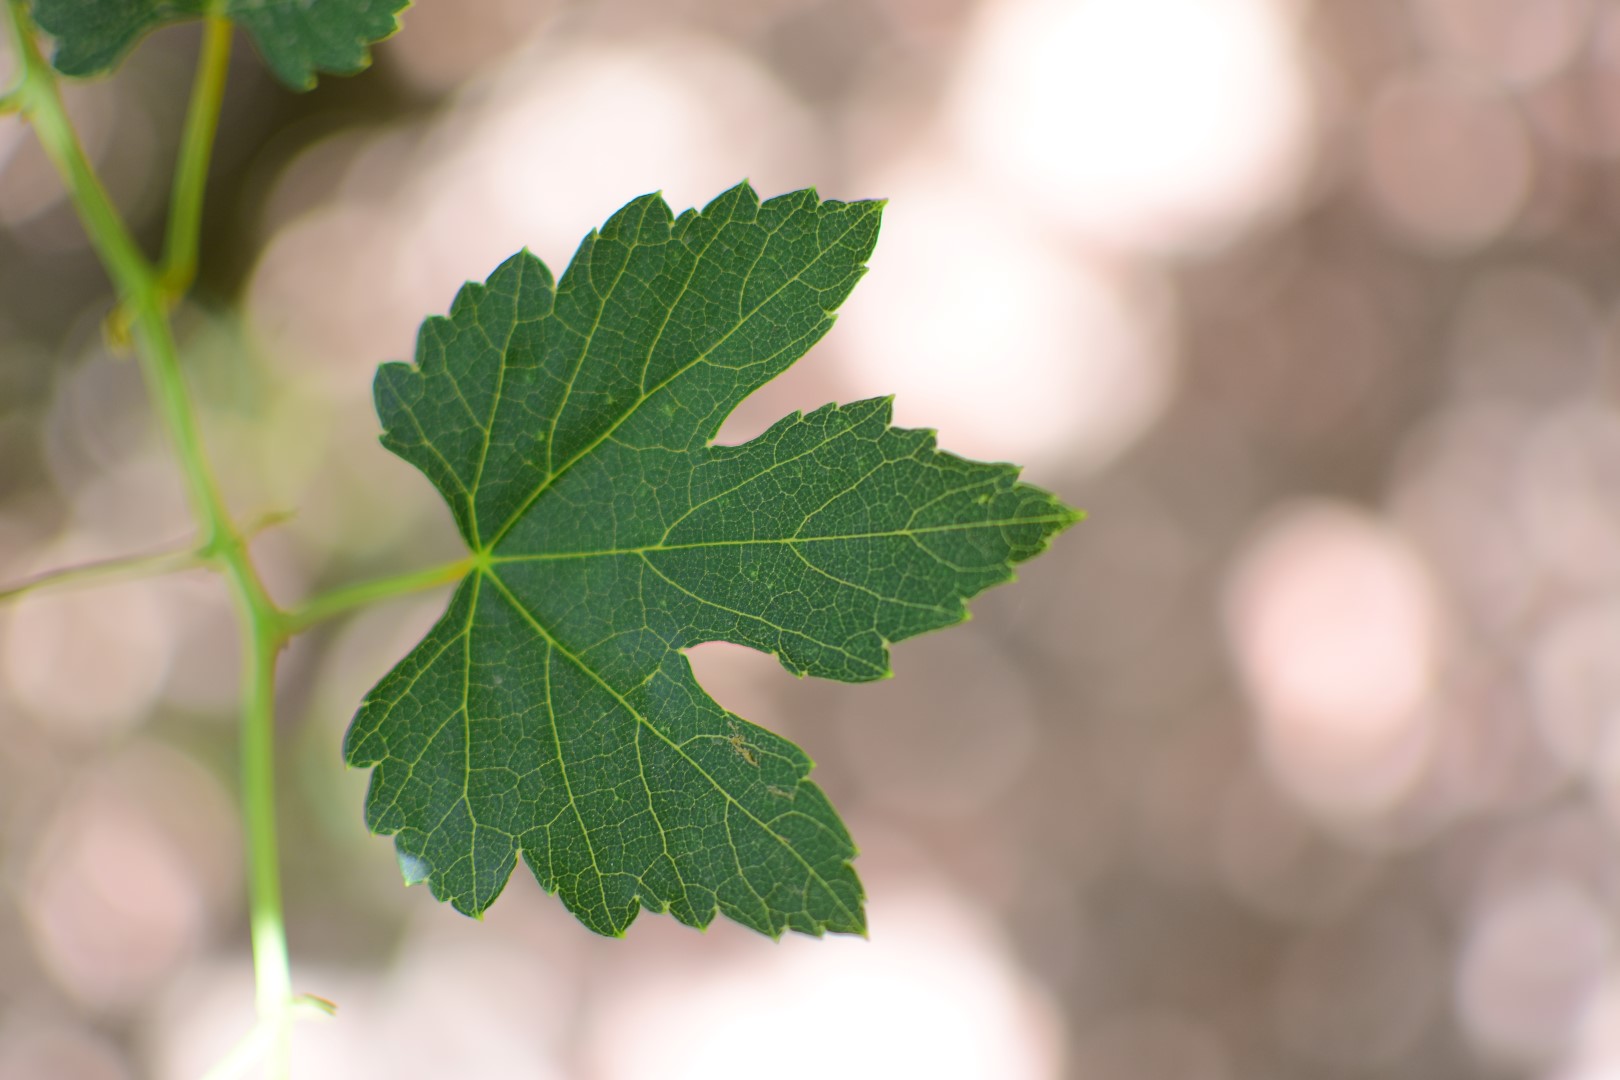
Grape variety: Frinsi